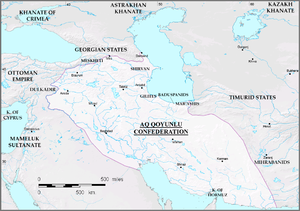
La guerre civile géorgienne de 1462-1490, aussi connue sous le nom de guerre du triumvirat géorgien, est un conflit militaire dans le royaume de Géorgie au cours de la seconde moitié du XVᵉ siècle. Débutant sous le règne de Georges VIII, elle se prolonge sous Bagrat VI puis Constantin II et inclut le pays entier, avec des affrontements en Abkhazie, Svanétie, Iméréthie, Samtskhé, Karthli, Mingrélie et Kakhétie.
Théodora Comnène, aussi connue sous le surnom gréco-turc de « Despina Hatun », est née à une date inconnue, probablement à Trébizonde, et décédée après 1478, à Diyarbakır. Elle était la fille de l’empereur Jean IV de Trébizonde, un État byzantin situé dans la région du Pont.